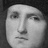
Emotion: neutral